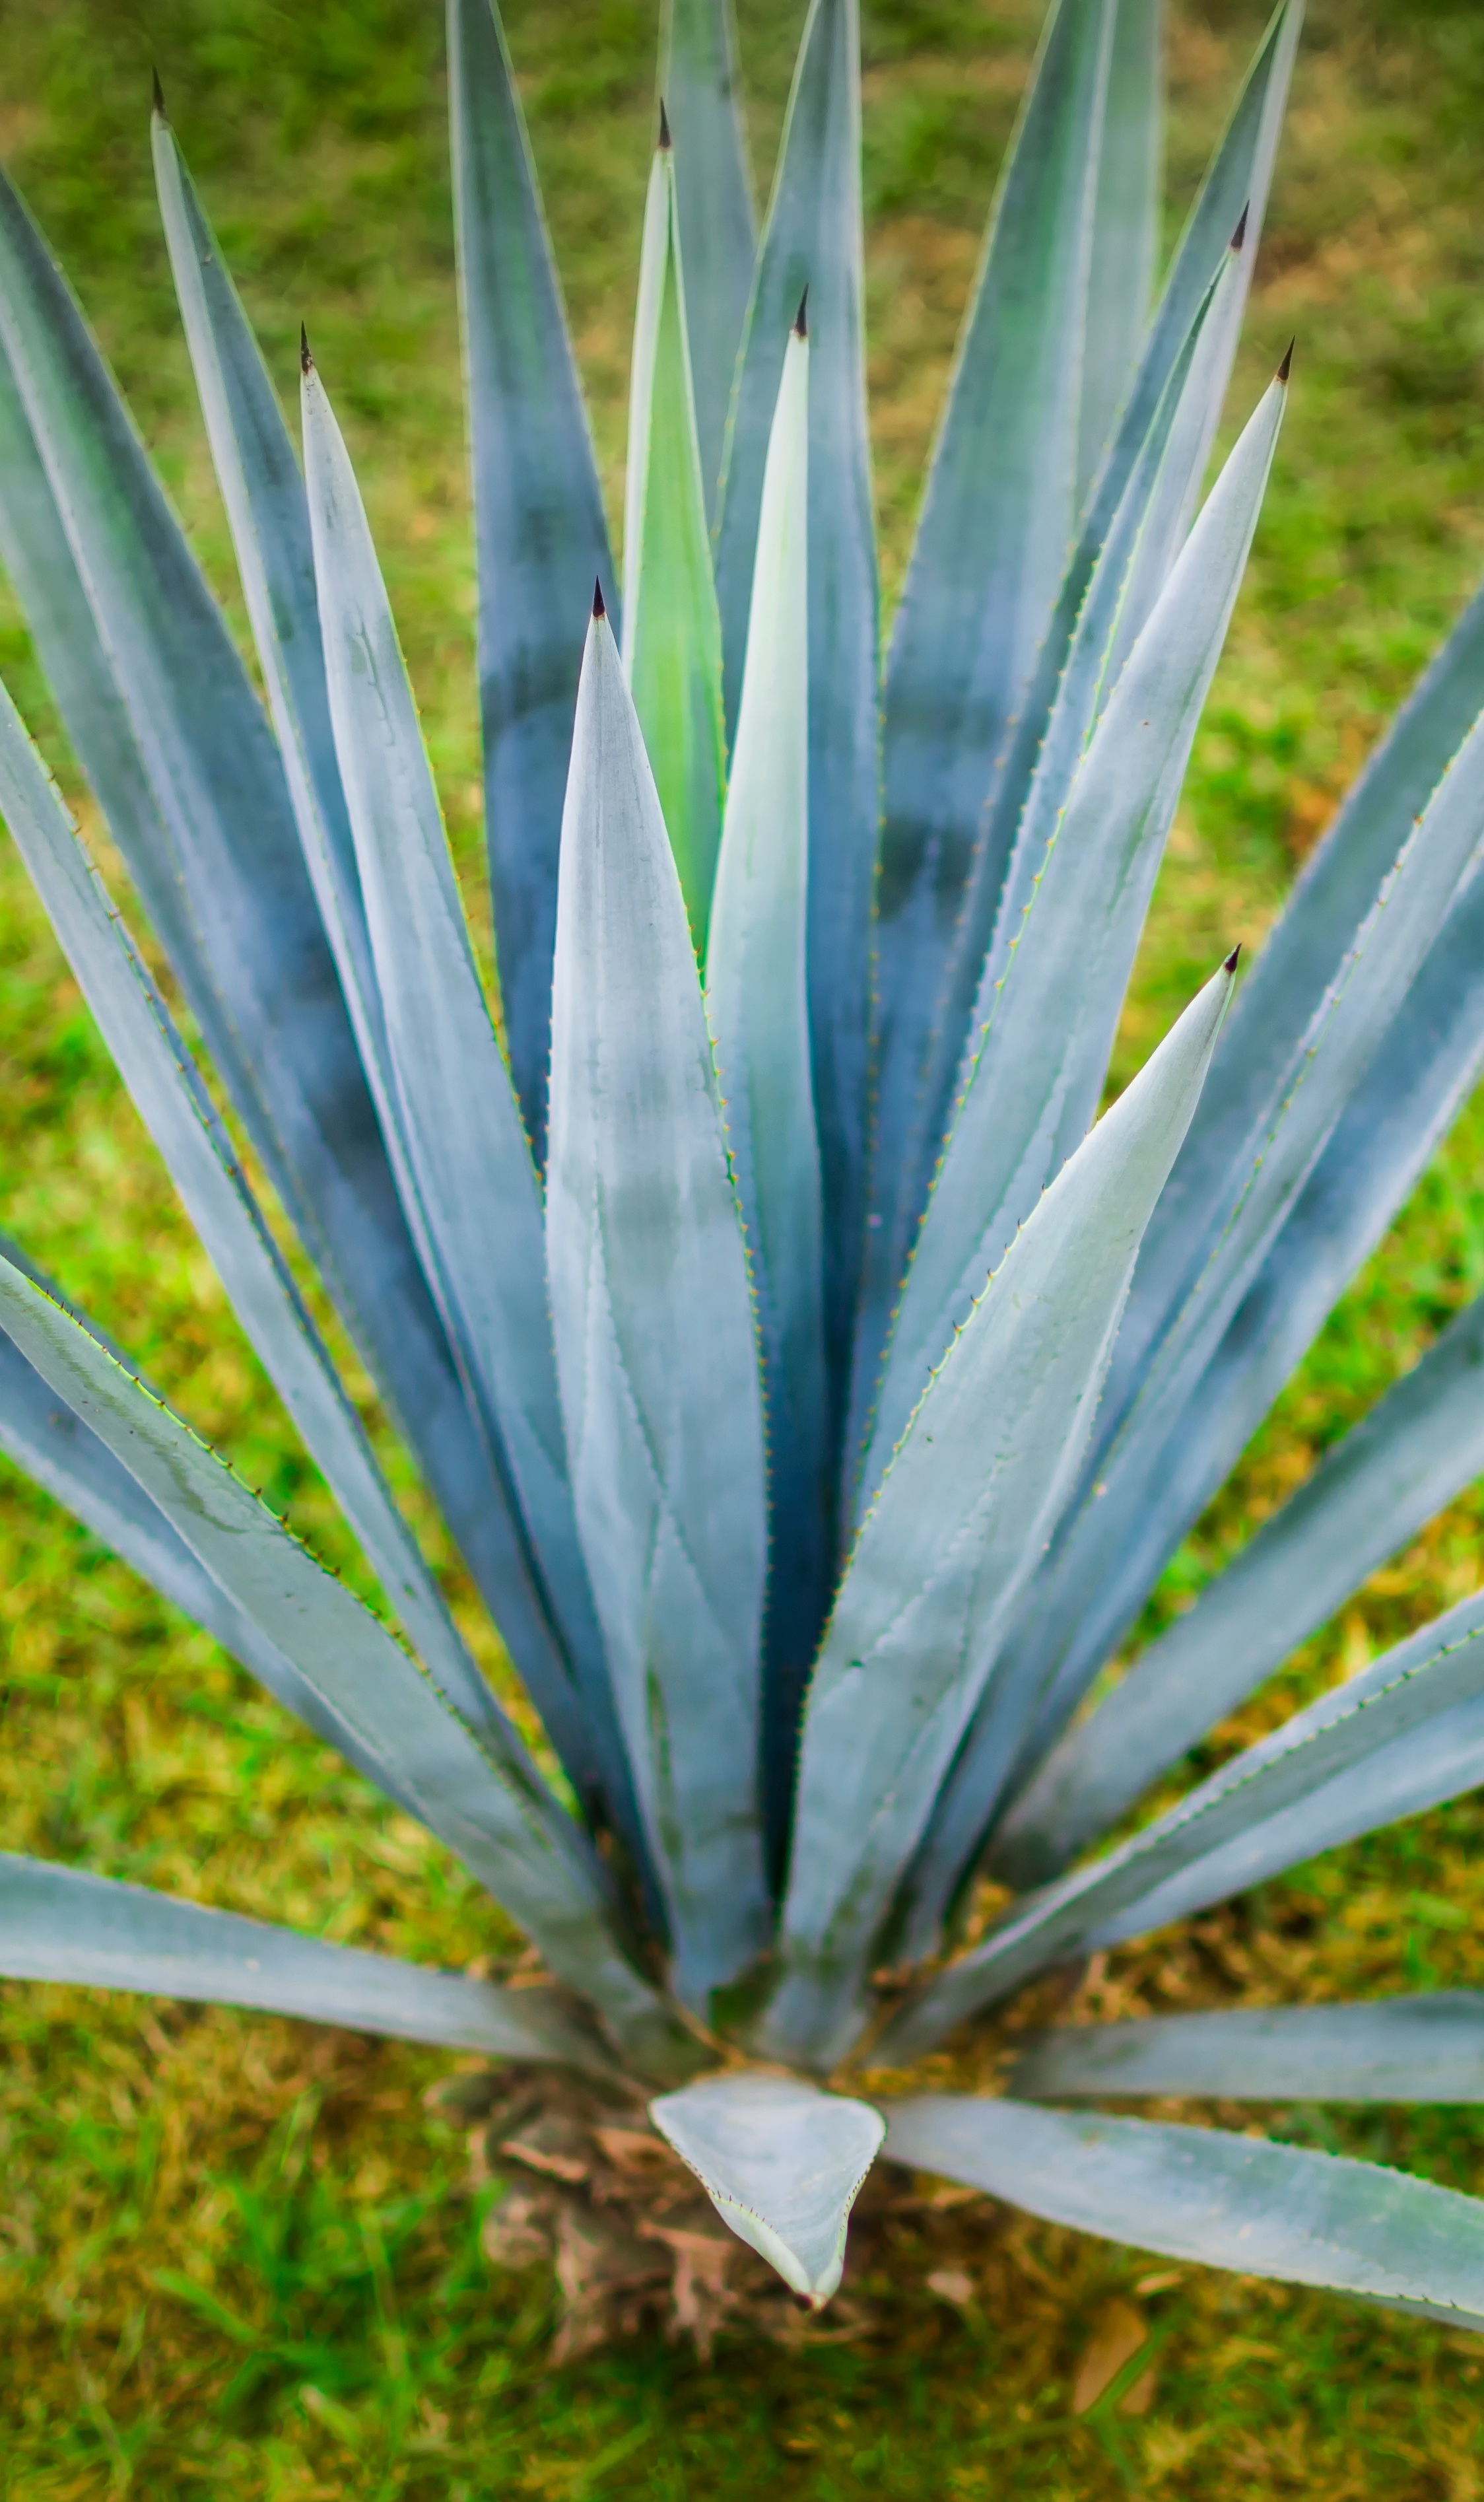
grass, plant, leaf, flower, produce, botany, flora, agave, flowering plant, land plant, agave azul